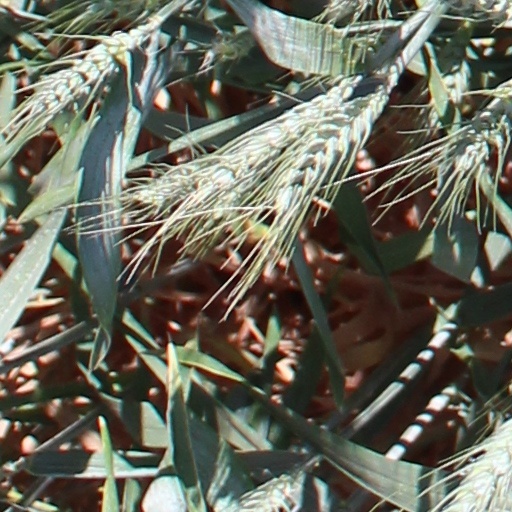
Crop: wheat